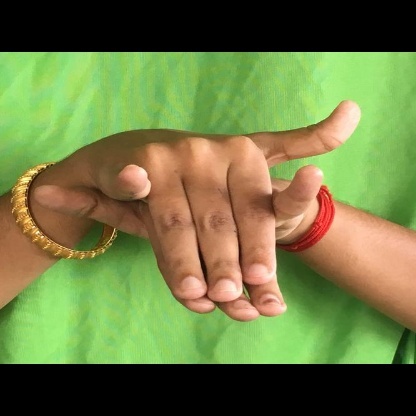
Mudra: Varaha